Compressed air dryer

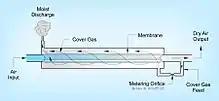
Schematic representation of a membrane type compressed air dryer.

"Membrane dryer" refers to a dehumidification membrane that removes water vapor from compressed air. Membrane dryers operate on the principle of migration. The compressed air to be dried is passed over a membrane that has a high affinity for water vapor. The water vapor builds on the membrane and migrates through to the opposite or low pressure, side. A dry cover gas is flowed across the low pressure side and absorbs the water on the membrane. After absorbing the water, the cover gas is discharged to the atmosphere. The cover gas is generally taken from the output of the dryer. The membrane is typically a series of small tubes collected in a bundle within an outer housing.